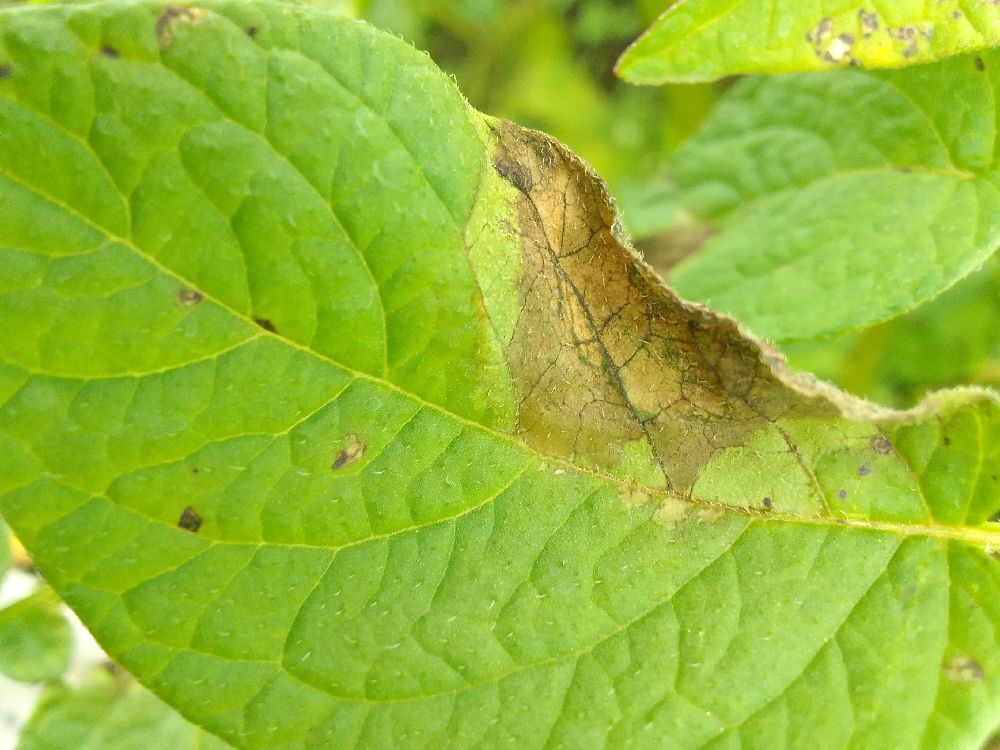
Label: Late blight